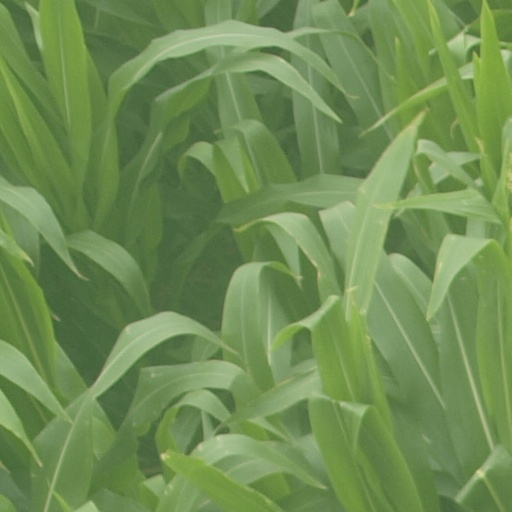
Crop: maize; corn